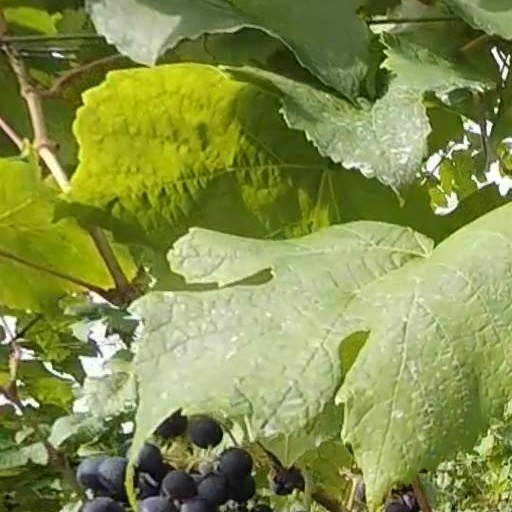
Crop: grape